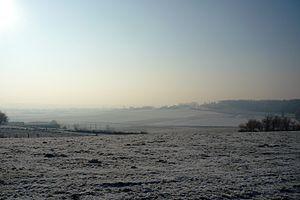
Paysage havinnois, à droite, le Bois de l'Allemont
Havinnes est une section de la ville belge de Tournai, située en Région wallonne dans la province de Hainaut. Il s'agissait d'une commune à part entière avant la fusion des communes de 1977.